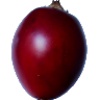
Label: tamarillo